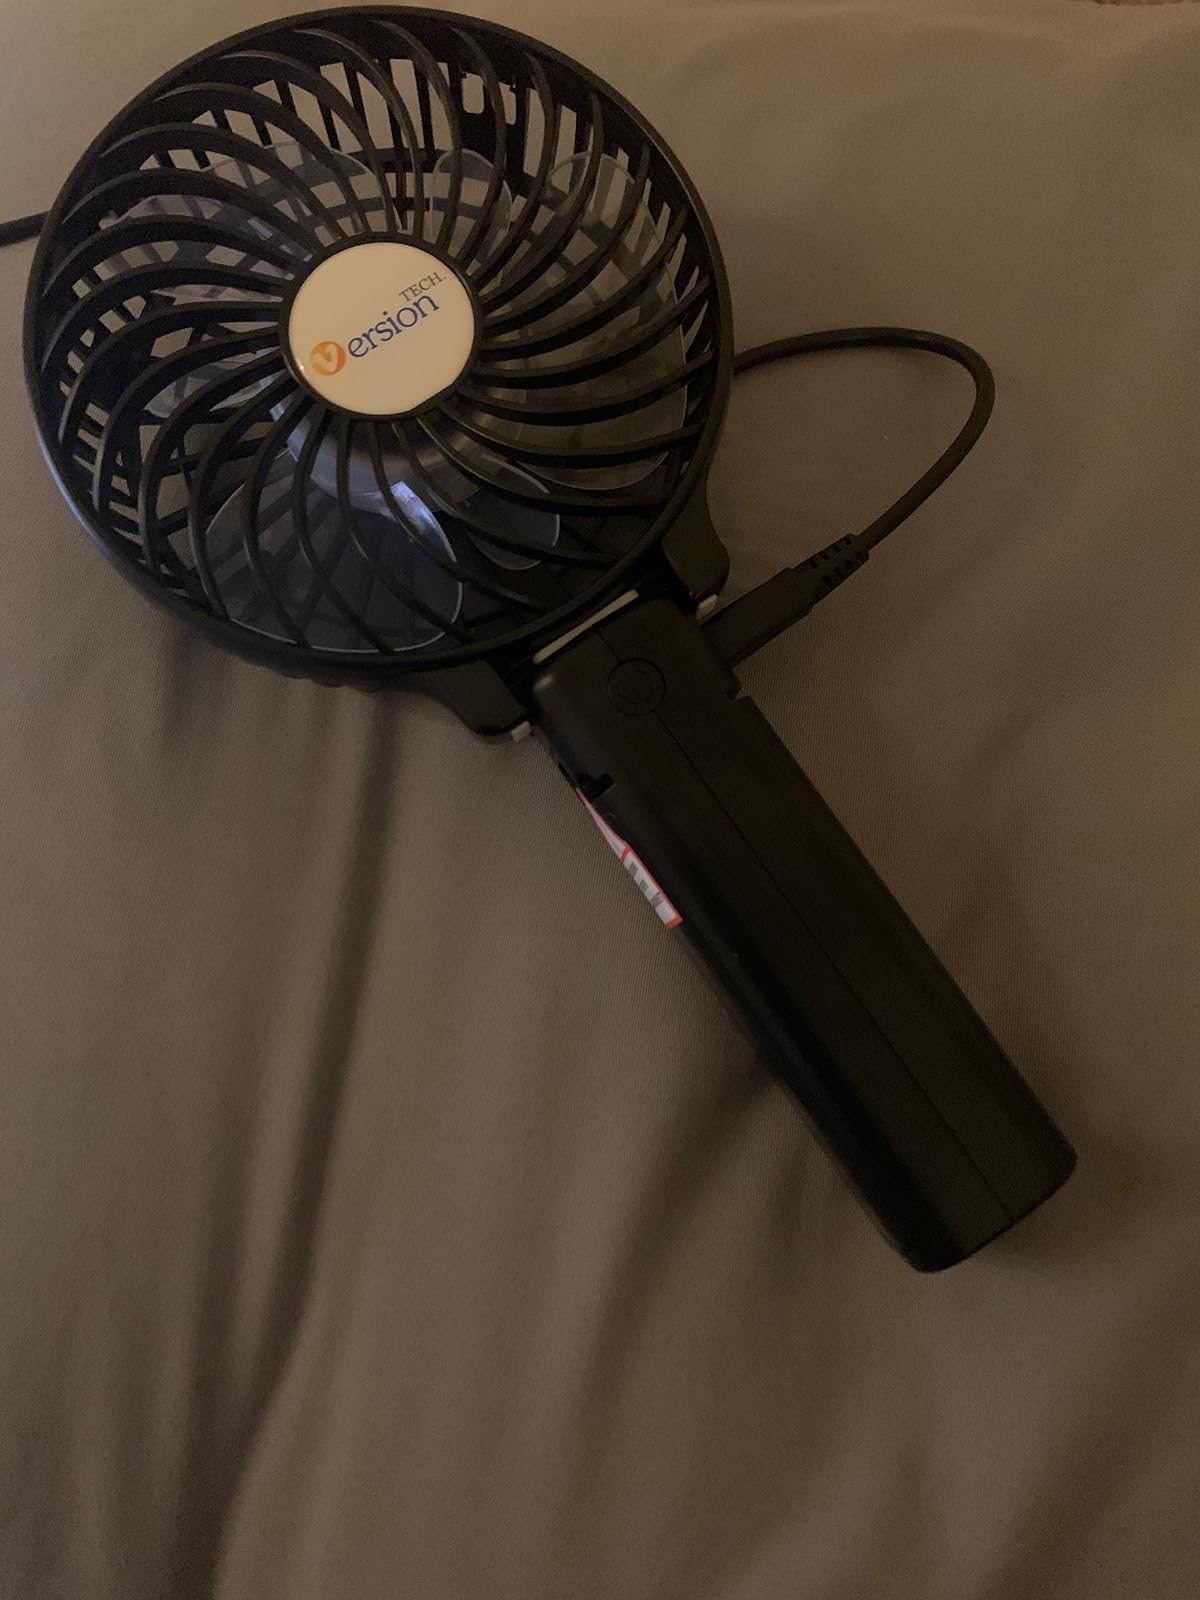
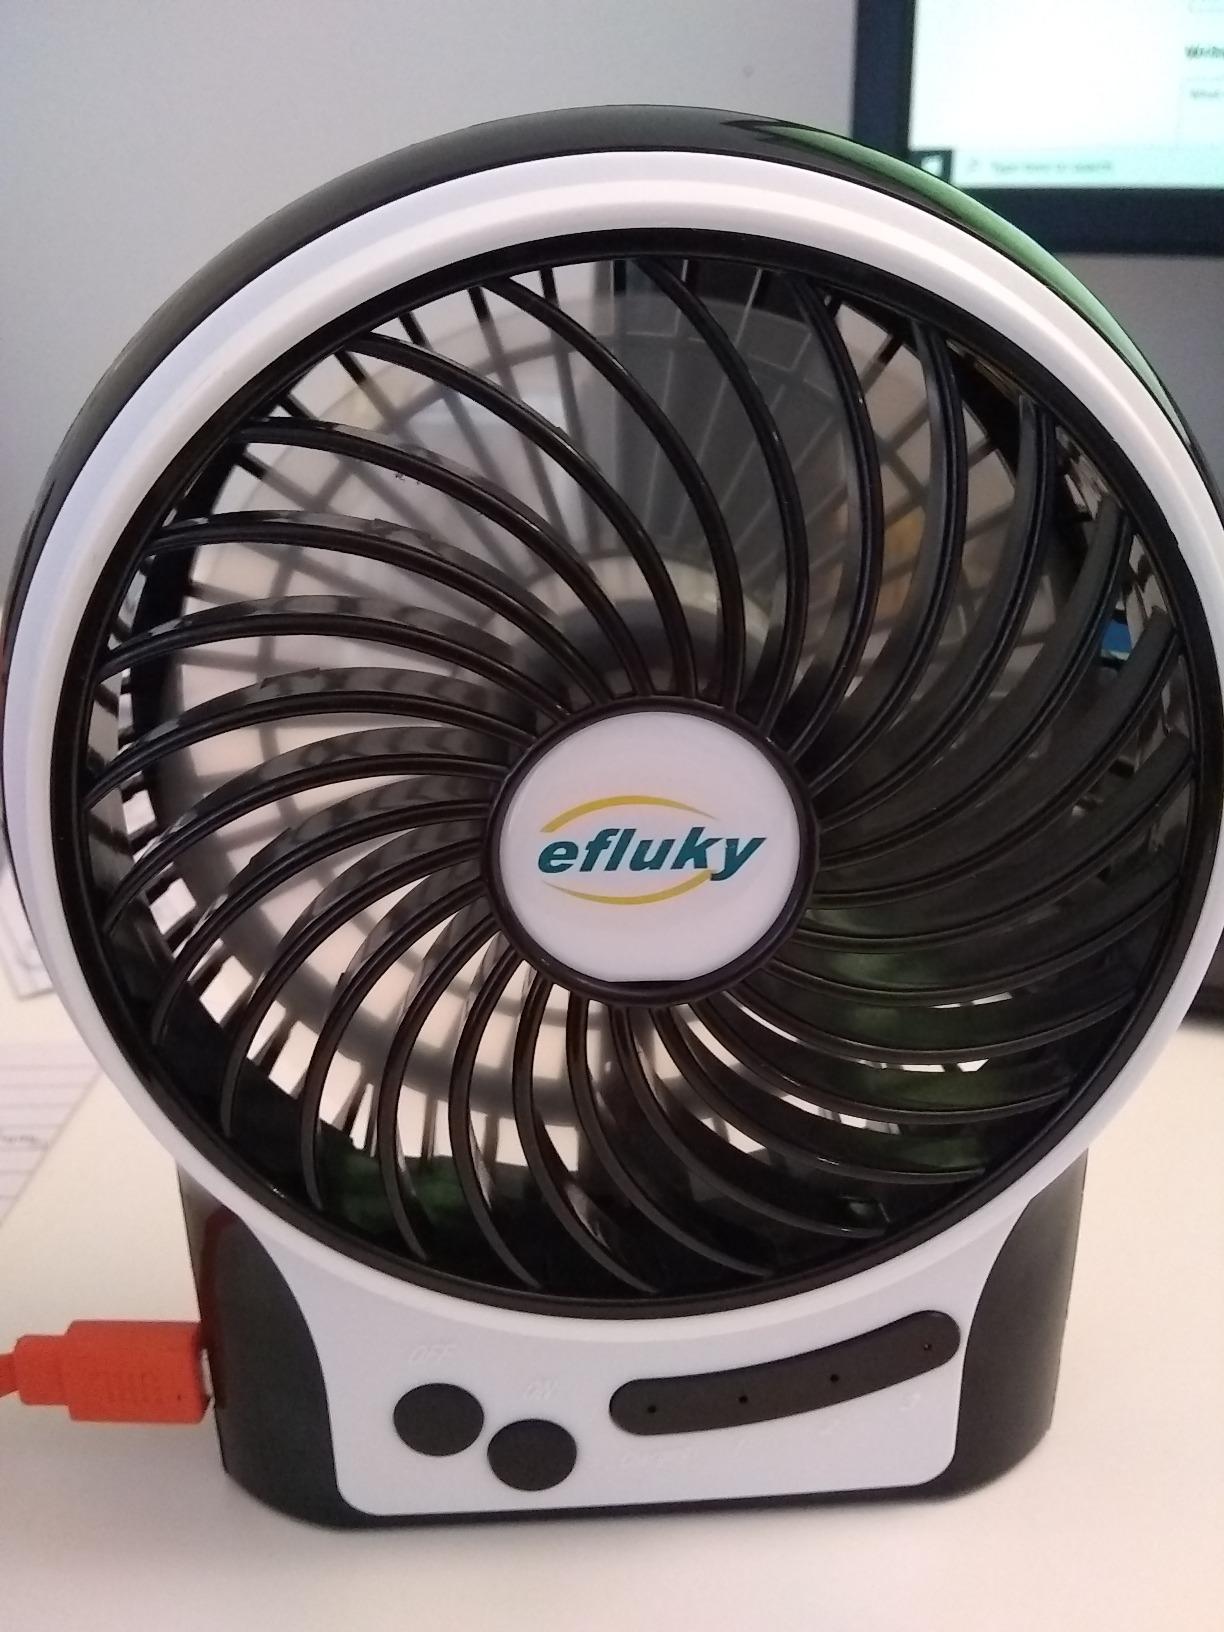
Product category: fan
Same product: no